Geoffrey Howe

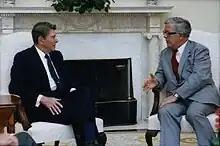
Howe with US president Ronald Reagan in 1986

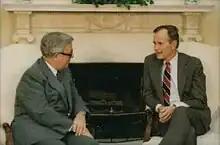
Howe with US president George H. W. Bush in 1989

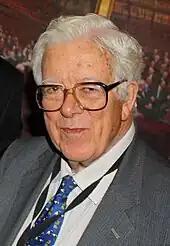
Howe in 2011

After the 1983 general election, Thatcher reluctantly appointed Howe Foreign Secretary, a post he held for six years, the longest tenure since Sir Edward Grey in 1905–1916. With "the quiet determination" applied in the Treasury, he set off on a tour of Warsaw Pact countries, interviewing communist leaders and sounding out opponents. The trip opened the way to further discussions with Mikhail Gorbachev, with whom he believed Thatcher shared "extraordinary chemistry." He later looked back on this period (1983–1985) as his happiest and most fruitful and productive, engaging with world leaders across the summit table, sharing decisions with Thatcher, including a notable encounter with Caspar Weinberger on 6 September 1982. Success with the Americans proved decisive in bringing about the end of Communism in Europe.